Imperial (automobile)

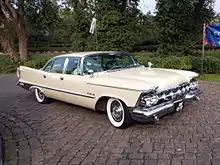
1959 Imperial Custom Sedan

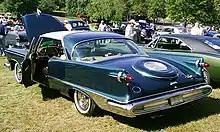
1959 Imperial Crown Southampton hardtop coupe with view of FliteSweep deck lid

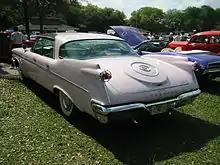
1960 Imperial Crown Southampton 4-door hardtop

The 1956 models were similar, but had small tailfins. The Hemi V8 was enlarged to with , and a four-door Southampton hardtop sedan was added to the range. 10,268 were produced. With a wheelbase of , longer than the previous year's by , they had the longest wheelbase ever for an Imperial. This also contributed to an increase in their overall length to , making them the longest non-limousine post-WWII American cars until the advent of the Imperials of the "Fuselage Look" era in the 1970s.